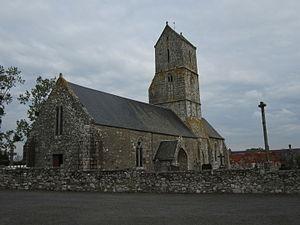
Dragey-Ronthon, Manche
Dragey est une ancienne commune française du département de la Manche et la région Normandie, associée à Ronthon depuis 1973.
Dragey-Ronthon est une commune française, située dans le département de la Manche en région Normandie, peuplée de 824 habitants.
Cet article recense les monuments historiques situés dans l'arrondissement d'Avranches, dans le département de la Manche.